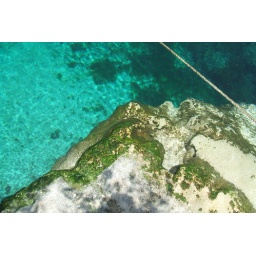
Cenote, a narrow deep river connected to the ocean by an under ground tunnel, awesome snorkeling